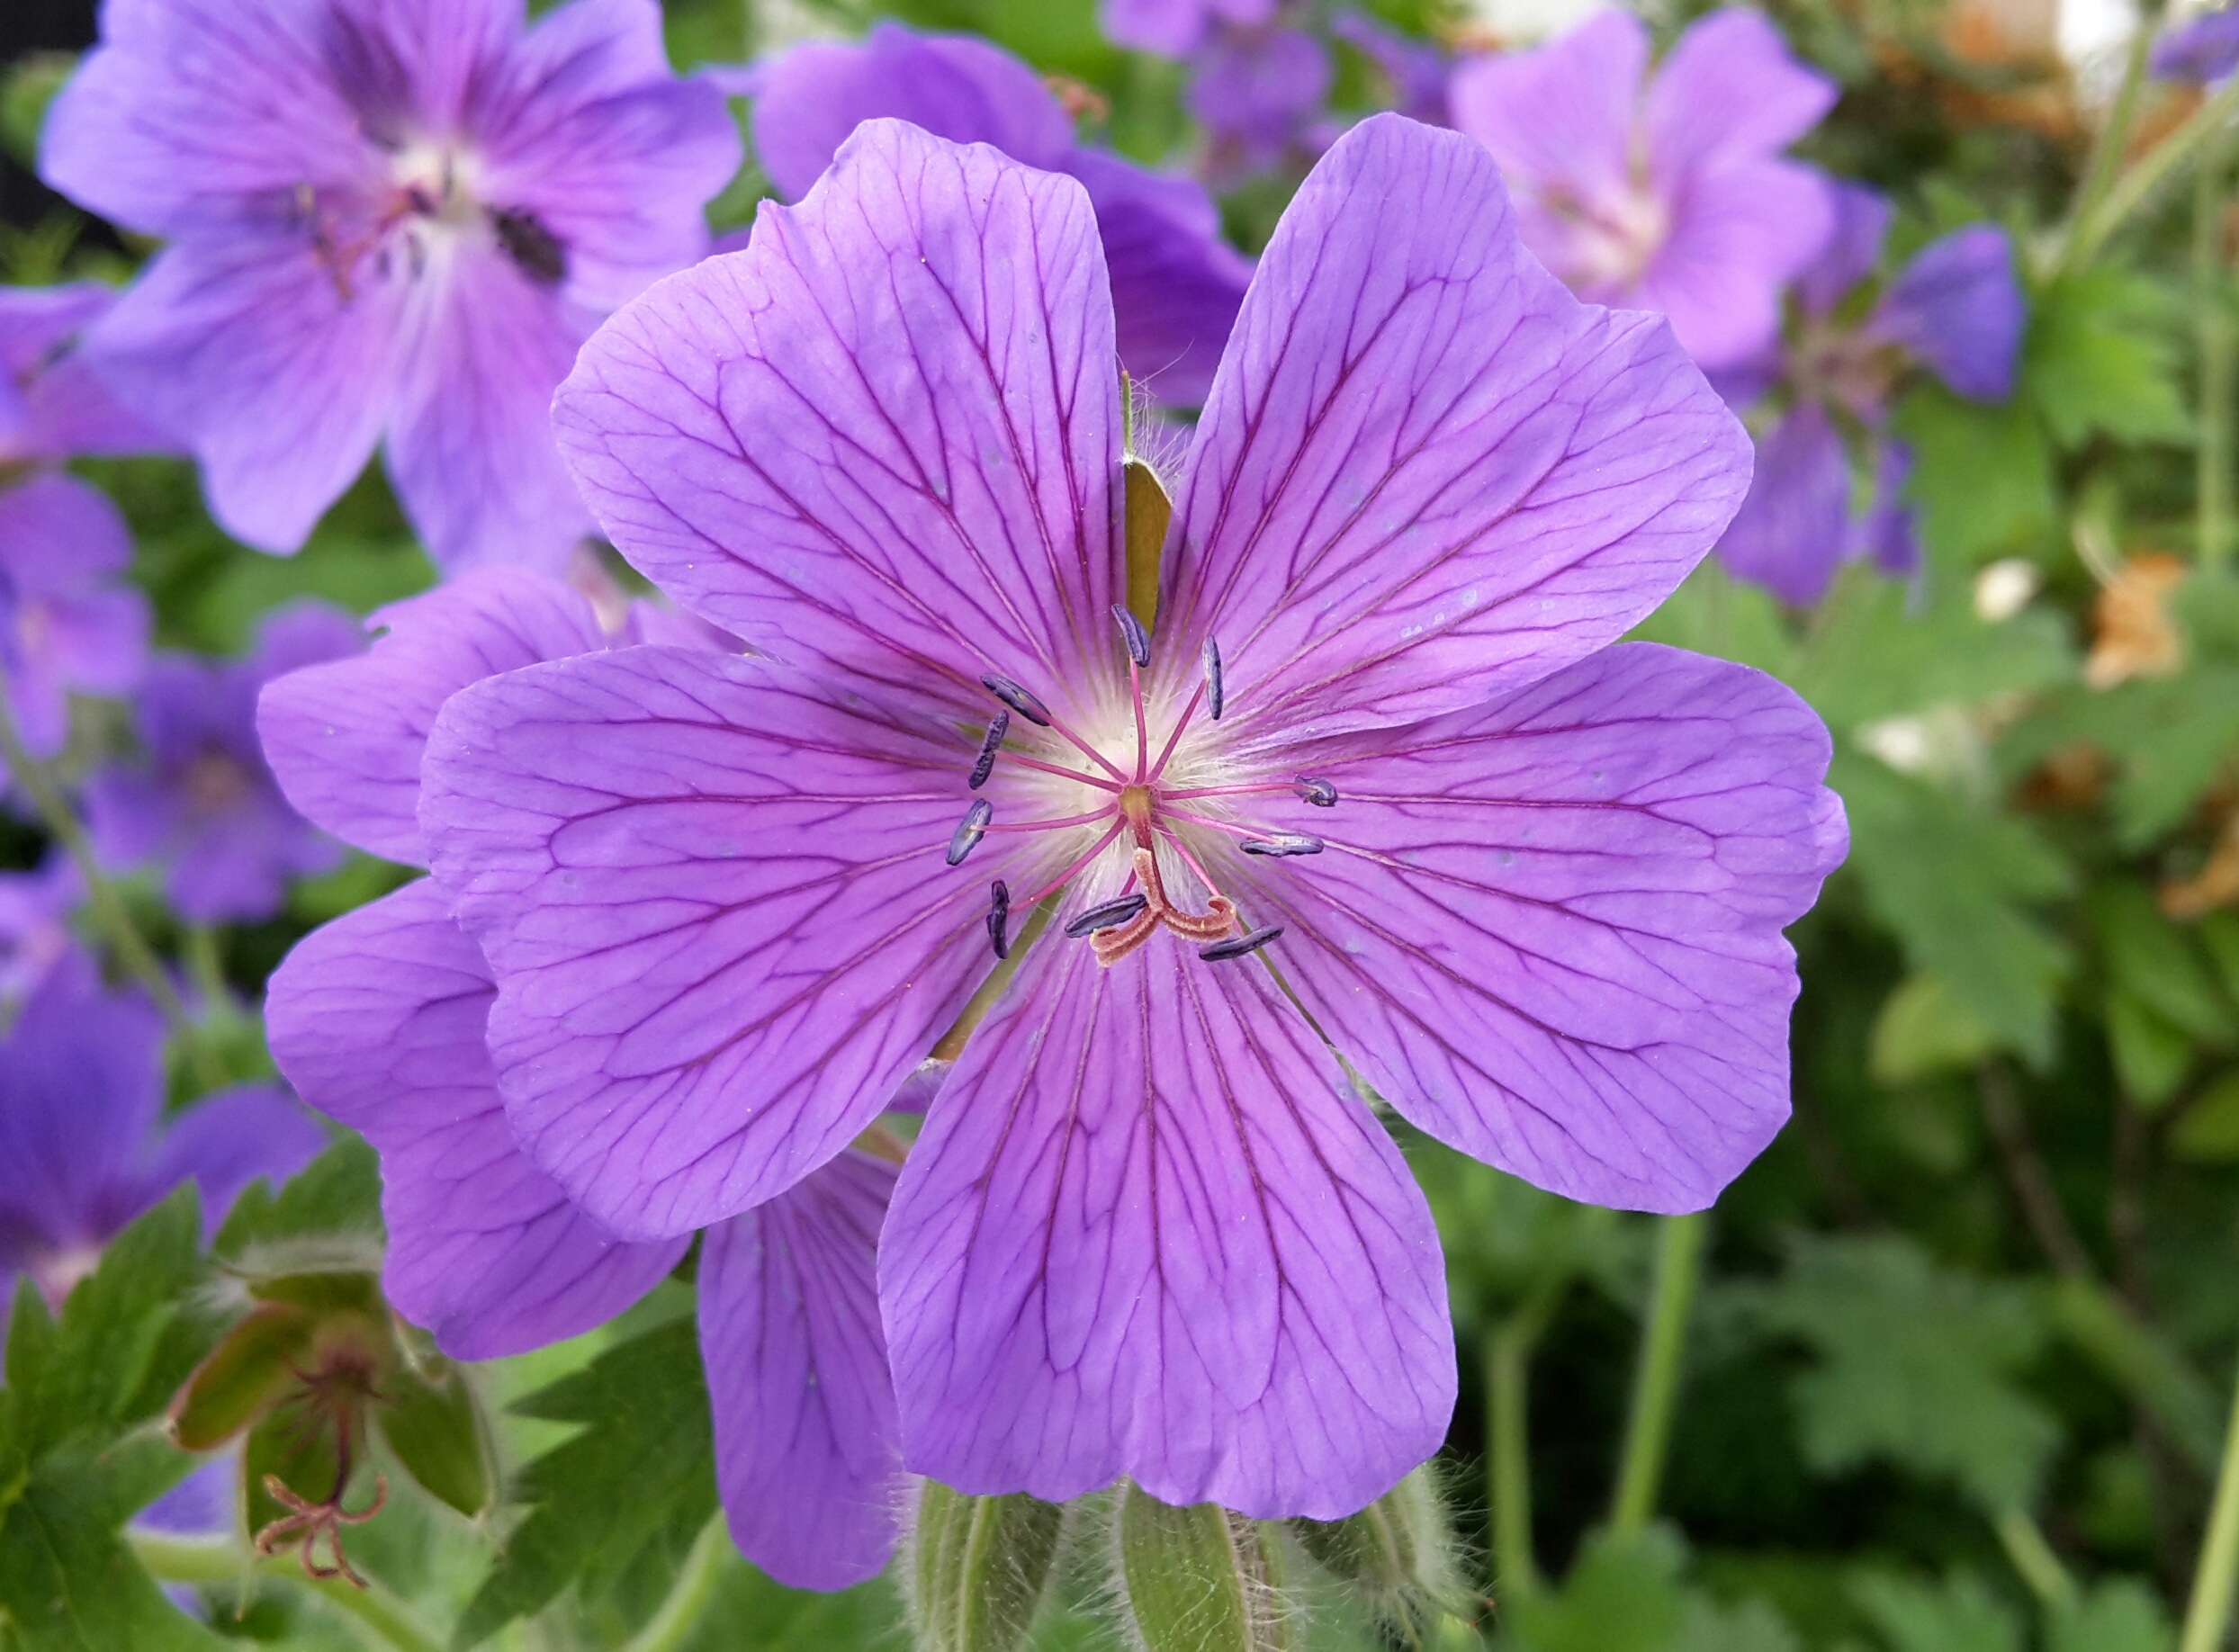
blossom, plant, flower, purple, petal, bloom, flora, wildflower, geranium, violet, flower garden, cranesbill, garden plant, flowering plant, geraniaceae, pink evening primrose, geranium cinereum, annual plant, land plant, geraniales, pinkladies